Philippine Army Air Corps

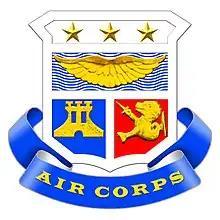
Philippine Army Air Corps Emblem 1941–42

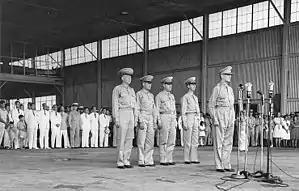
Ceremony at Camp Murphy in Rizal marking the induction of the Philippine Army Air Corps into the U.S. Army on 15 August 1941. Behind Lt. Gen. Douglas MacArthur, from left to right, are Lt. Col. Richard K. Sutherland, Col. Harold H. George, Lt. Col. William F. Marquat, and Maj. LeGrande A. Diller.

The Philippine Army Air Corps was created in 1935 as the air component of the Philippine Army. It was the predecessor of the Philippine Air Force, created in 1947.